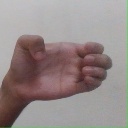
अक्षर: ख